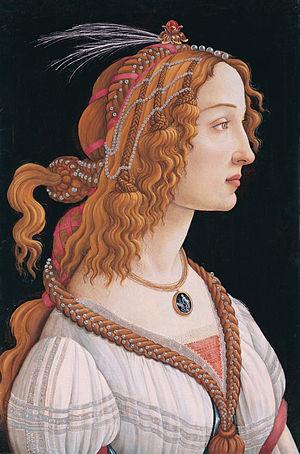
Joseph Malègue est un écrivain français, né à La Tour-d'Auvergne le 8 décembre 1876 et mort à Nantes le 30 décembre 1940.
Le Portrait de Simonetta Vespucci, aussi nommé Portrait d'une jeune femme, est un des deux portraits de Simonetta Vespucci peints par l'artiste florentin Sandro Botticelli entre 1476 et 1480, celui conservé à la Gemäldegalerie de Berlin.